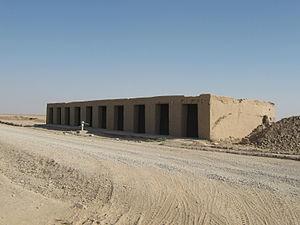
Bakwa est un des 11 districts de la province de Farâh en Afghanistan.